Ivan Asen I

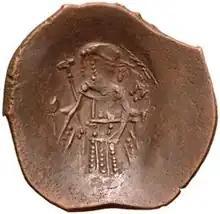
Coin of Ivan Asen I

Ivan Asen I, also known as Asen I or John Asen I (died in 1196), was emperor or tsar of Bulgaria from 1187/1188 to 1196 as co-ruler with his elder brother, Peter II. Hailing from the Byzantine theme of Paristrion, his exact place and date of birth are unknown. Most contemporaneous chronicles describe Asen and his brothers, Theodor (Peter) and Kaloyan, as Vlachs but they were probably of mixed Bulgarian, Cuman and Vlach ancestry.